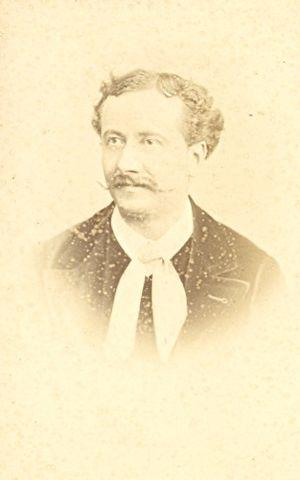
Louis-Arsène Delaunay est un comédien français, né le 21 mars 1826 à Paris et mort le 22 septembre 1903 à Versailles. Il a été professeur au Conservatoire de Paris et sociétaire de la Comédie-Française de 1850 à 1887.